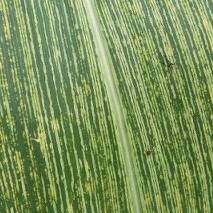
Crop: Maize
Condition: stripe-d